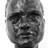
Emotion: neutral